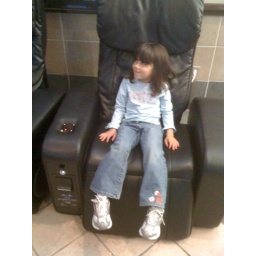
Thanksgiving in Raeford - Massage chair at the movie theater